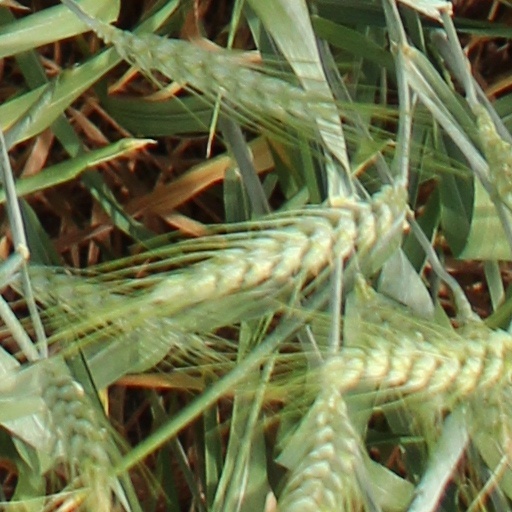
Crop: wheat